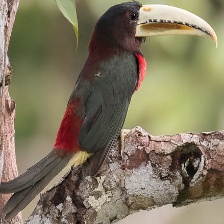
Species: IVORY BILLED ARACARI
Scientific name: PTEROGLOSSUS AZARA
ImageNet parent category: toucan